Wait list

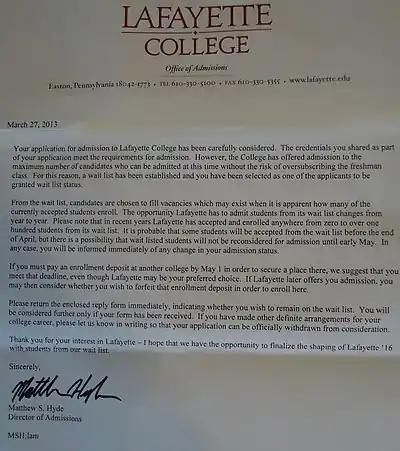
Colleges use waitlists to hedge their bets, uncertain about how many accepted students will say yes, and to draw applicants from the waitlist when vacancies open. In addition, waitlists allow colleges to target acceptance letters to students likely to attend to maintain the college's selectivity ranking and yield.

Wait list, in university and college admissions, is a term used in the United States and other countries to describe a situation in which a college or university has not formally accepted a particular student for admission, but at the same time may offer admission in the next few months if spaces become available. It is a contingent offer only, and may mean an offer of admission in the future, or it may not, depending on circumstances. It has been described as a type of college admissions "purgatory", or being held in "the higher-ed equivalent of limbo". The percent of applicants offered admission, who decide to accept, is known as the "admissions yield", and this proportion varies somewhat from year to year, and reflects economic conditions as well as interest in a given university.